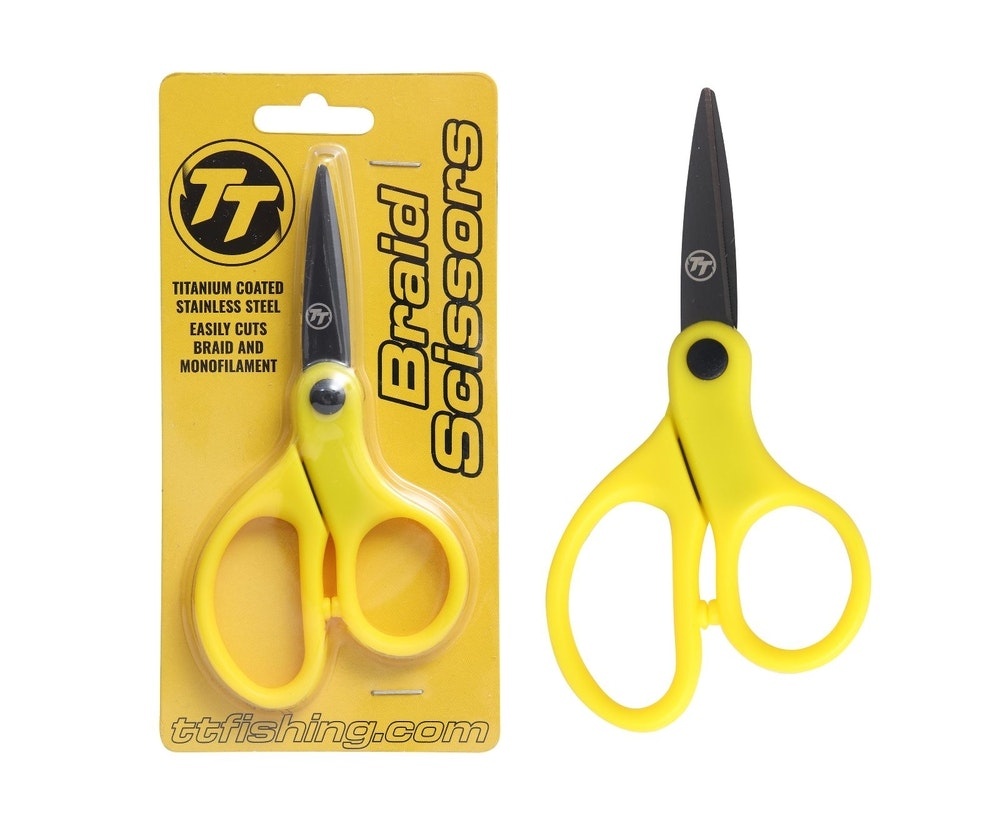
TT 5.5 inch Braid Scissor
This handy scissor is designed to easily cut your braid and monofilament line. Its titanium coated stainless steel blades and serrated cutting edge provide precise and effortless snipping every time, while its comfort moulded grips make it easy to use. Get the job done quicker and easier with the TT 5.5 inch Braid Scissor!
Brand: TT
Category: Sporting Goods > Outdoor Recreation > Fishing > Fishing Hook Removal Tools > Fly Tying Scissors